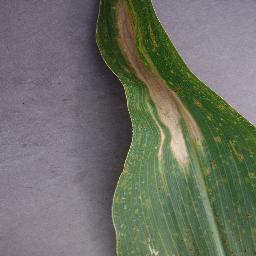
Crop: corn
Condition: (maize)_northern_blight